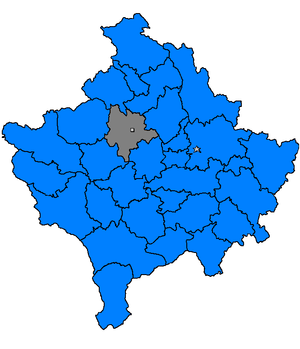
Skenderaj est une ville et une municipalité du Kosovo. Elle fait partie du district de /Kosovska Mitrovica. Selon le recensement kosovar de 2011, la ville intra muros compte 6 612 habitants et la commune/municipalité 50 858.